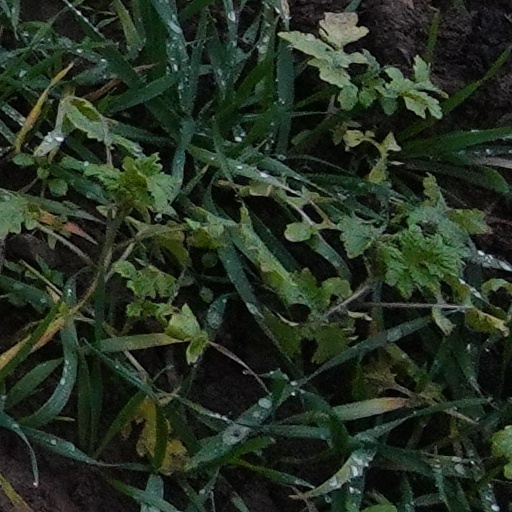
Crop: wheat